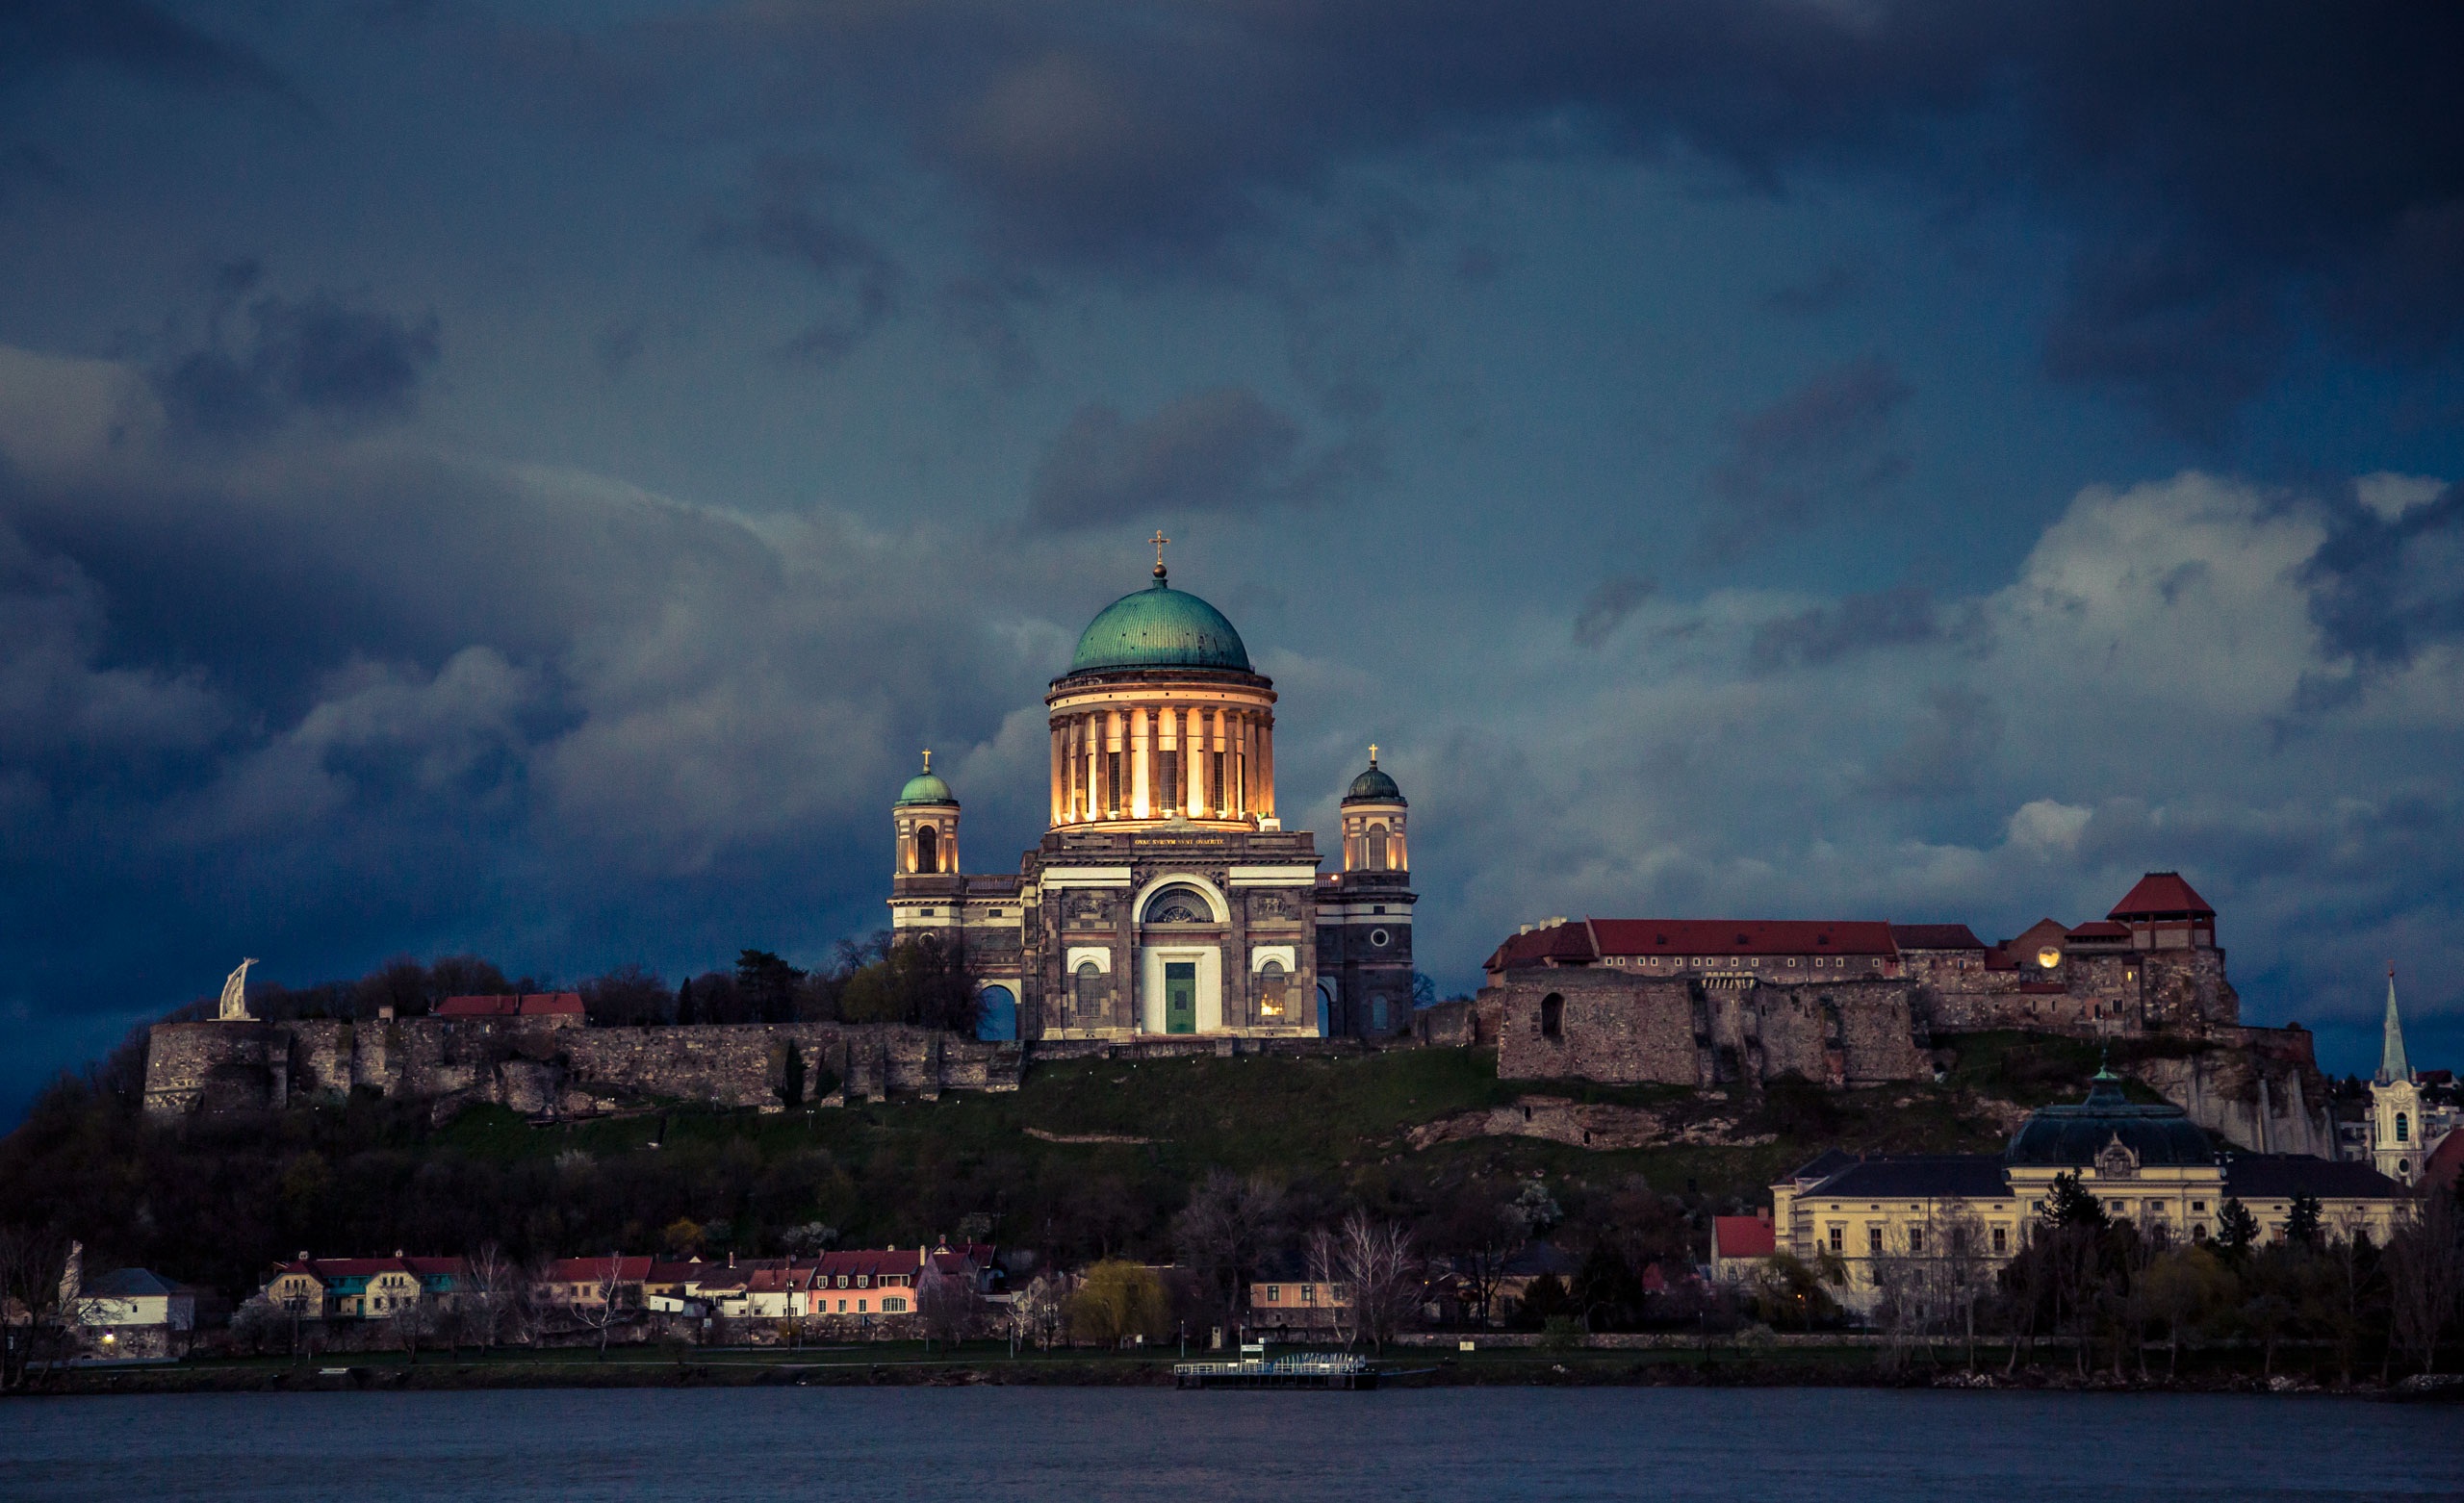
sea, cloud, sky, bridge, night, cityscape, dusk, evening, reflection, tower, castle, landmark, cathedral, clouds, basilica, cornice, esztergom, blue hour s